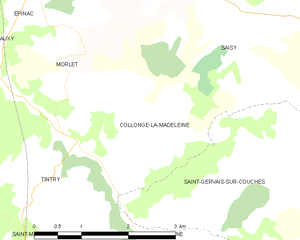
Carte des communes françaises